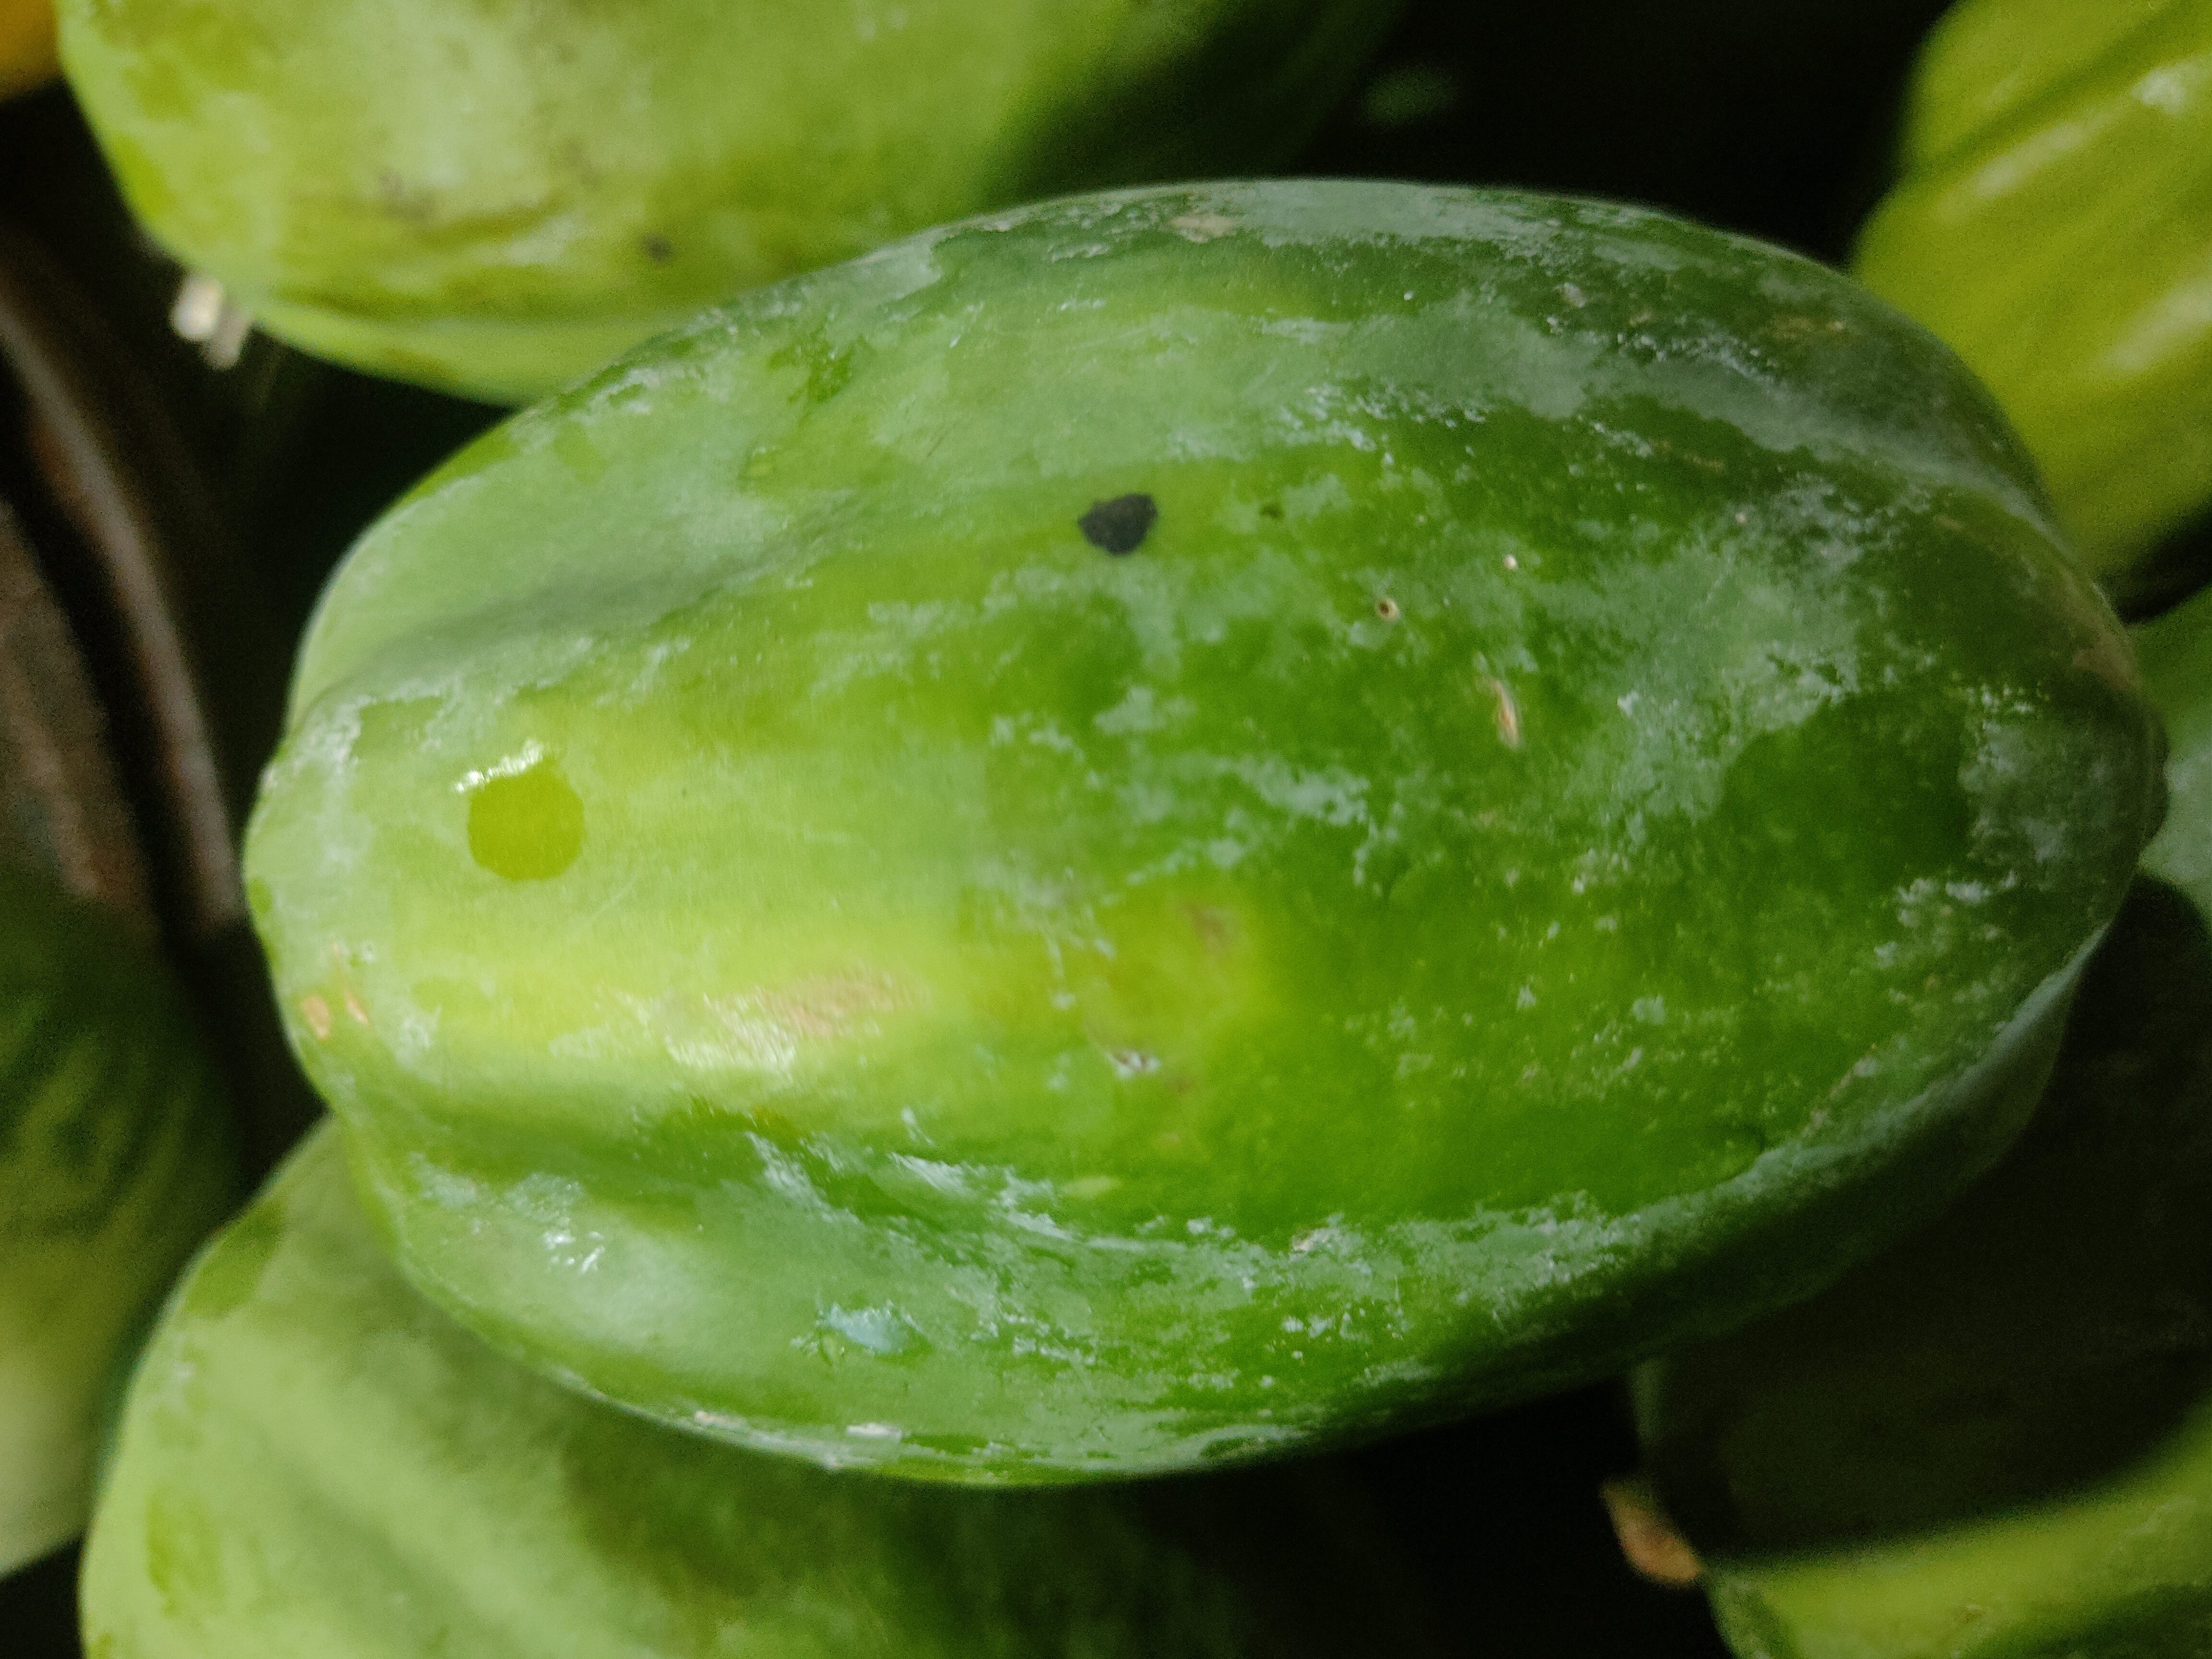
Label: Carica Papaya